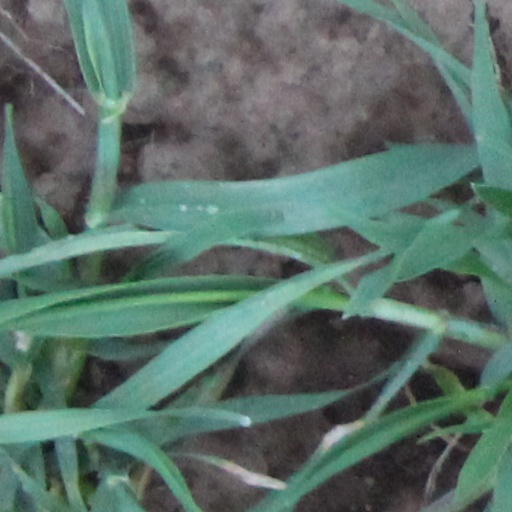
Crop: wheat